Scipio Africanus

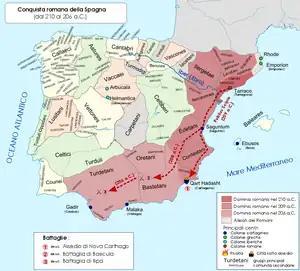
Roman campaigning from 210–206 BC in Hispania

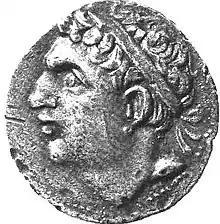
A Carthaginian coin depicting Hasdrubal Barca (245–207 BC), one of Hannibal's younger brothers, wearing a "diadem"

From the start of the war through to 211 BC, Scipio's father, Publius Cornelius Scipio, and uncle – Gnaeus Cornelius Scipio Calvus – were in command of Rome's armies in Spain. They made some headway when the Carthaginians were forced to withdraw a considerable portion of their forces to handle a revolt by Syphax of Numidia. Through the seven years from 218, the brothers had successfully extended Roman control deep into Carthaginian territory. However, disaster struck in 211 BC when the brothers divided their forces to attack three separate Carthaginian armies were defeated in detail. The brothers fell in separate battles against the Carthaginians, who were led by Hasdrubal Barca, Mago Barca, and Hasdrubal Gisco; the two Barcas were Hannibal's brothers.